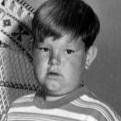
Age: 8